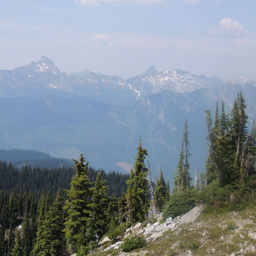
into the wild - mountain view